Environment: real
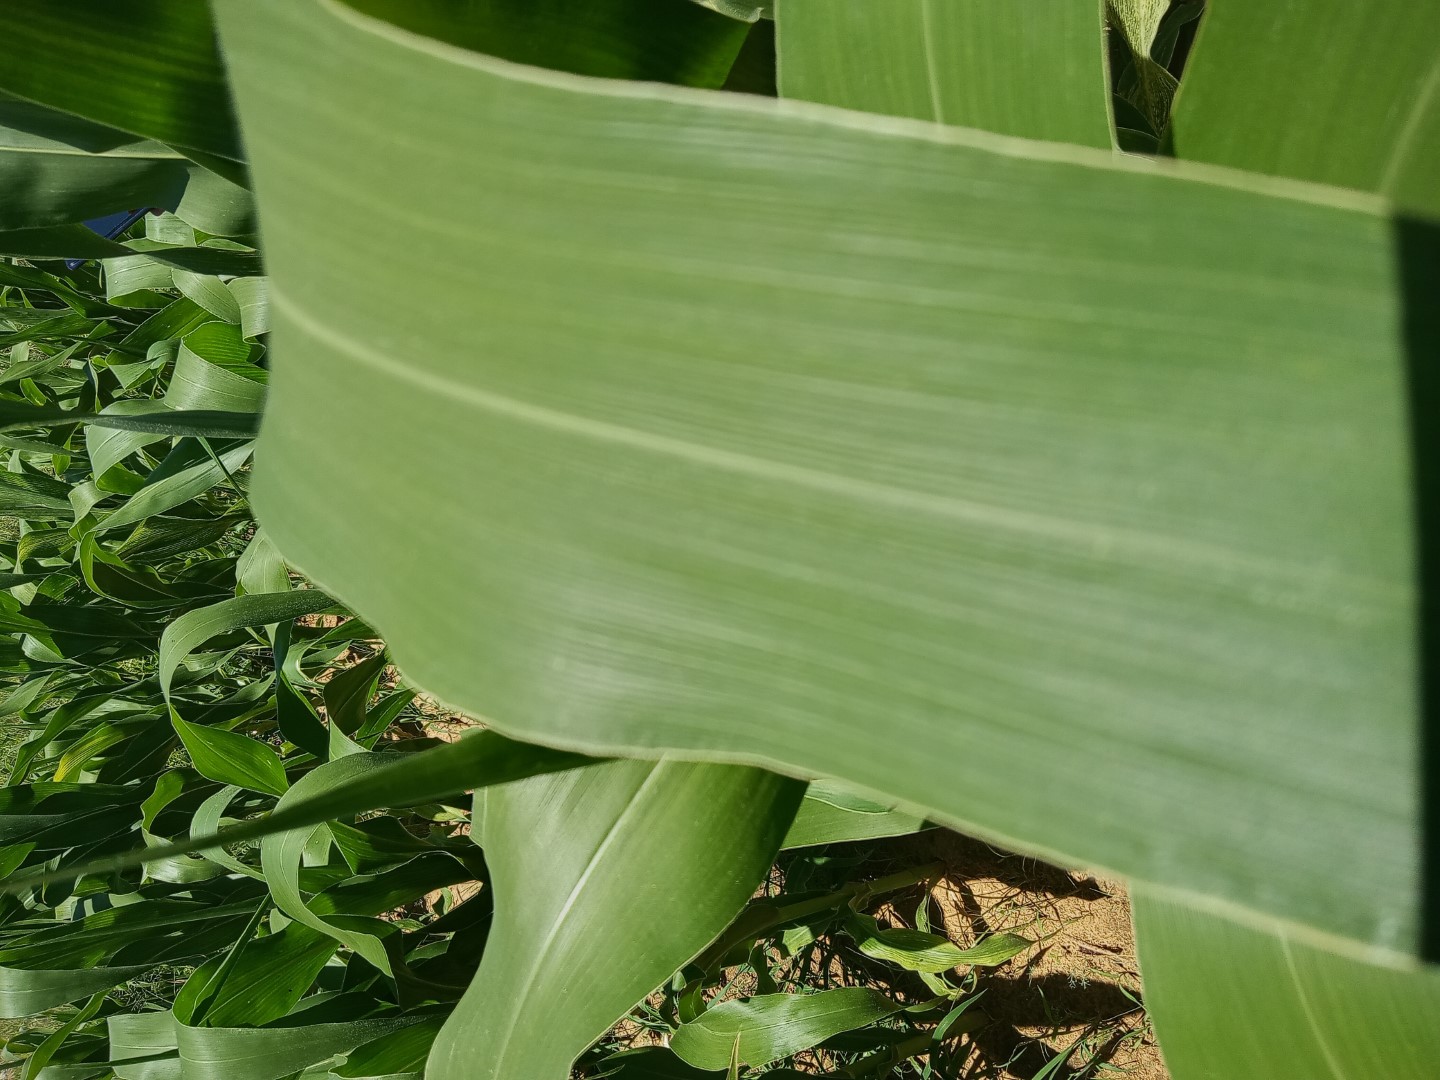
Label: healthy